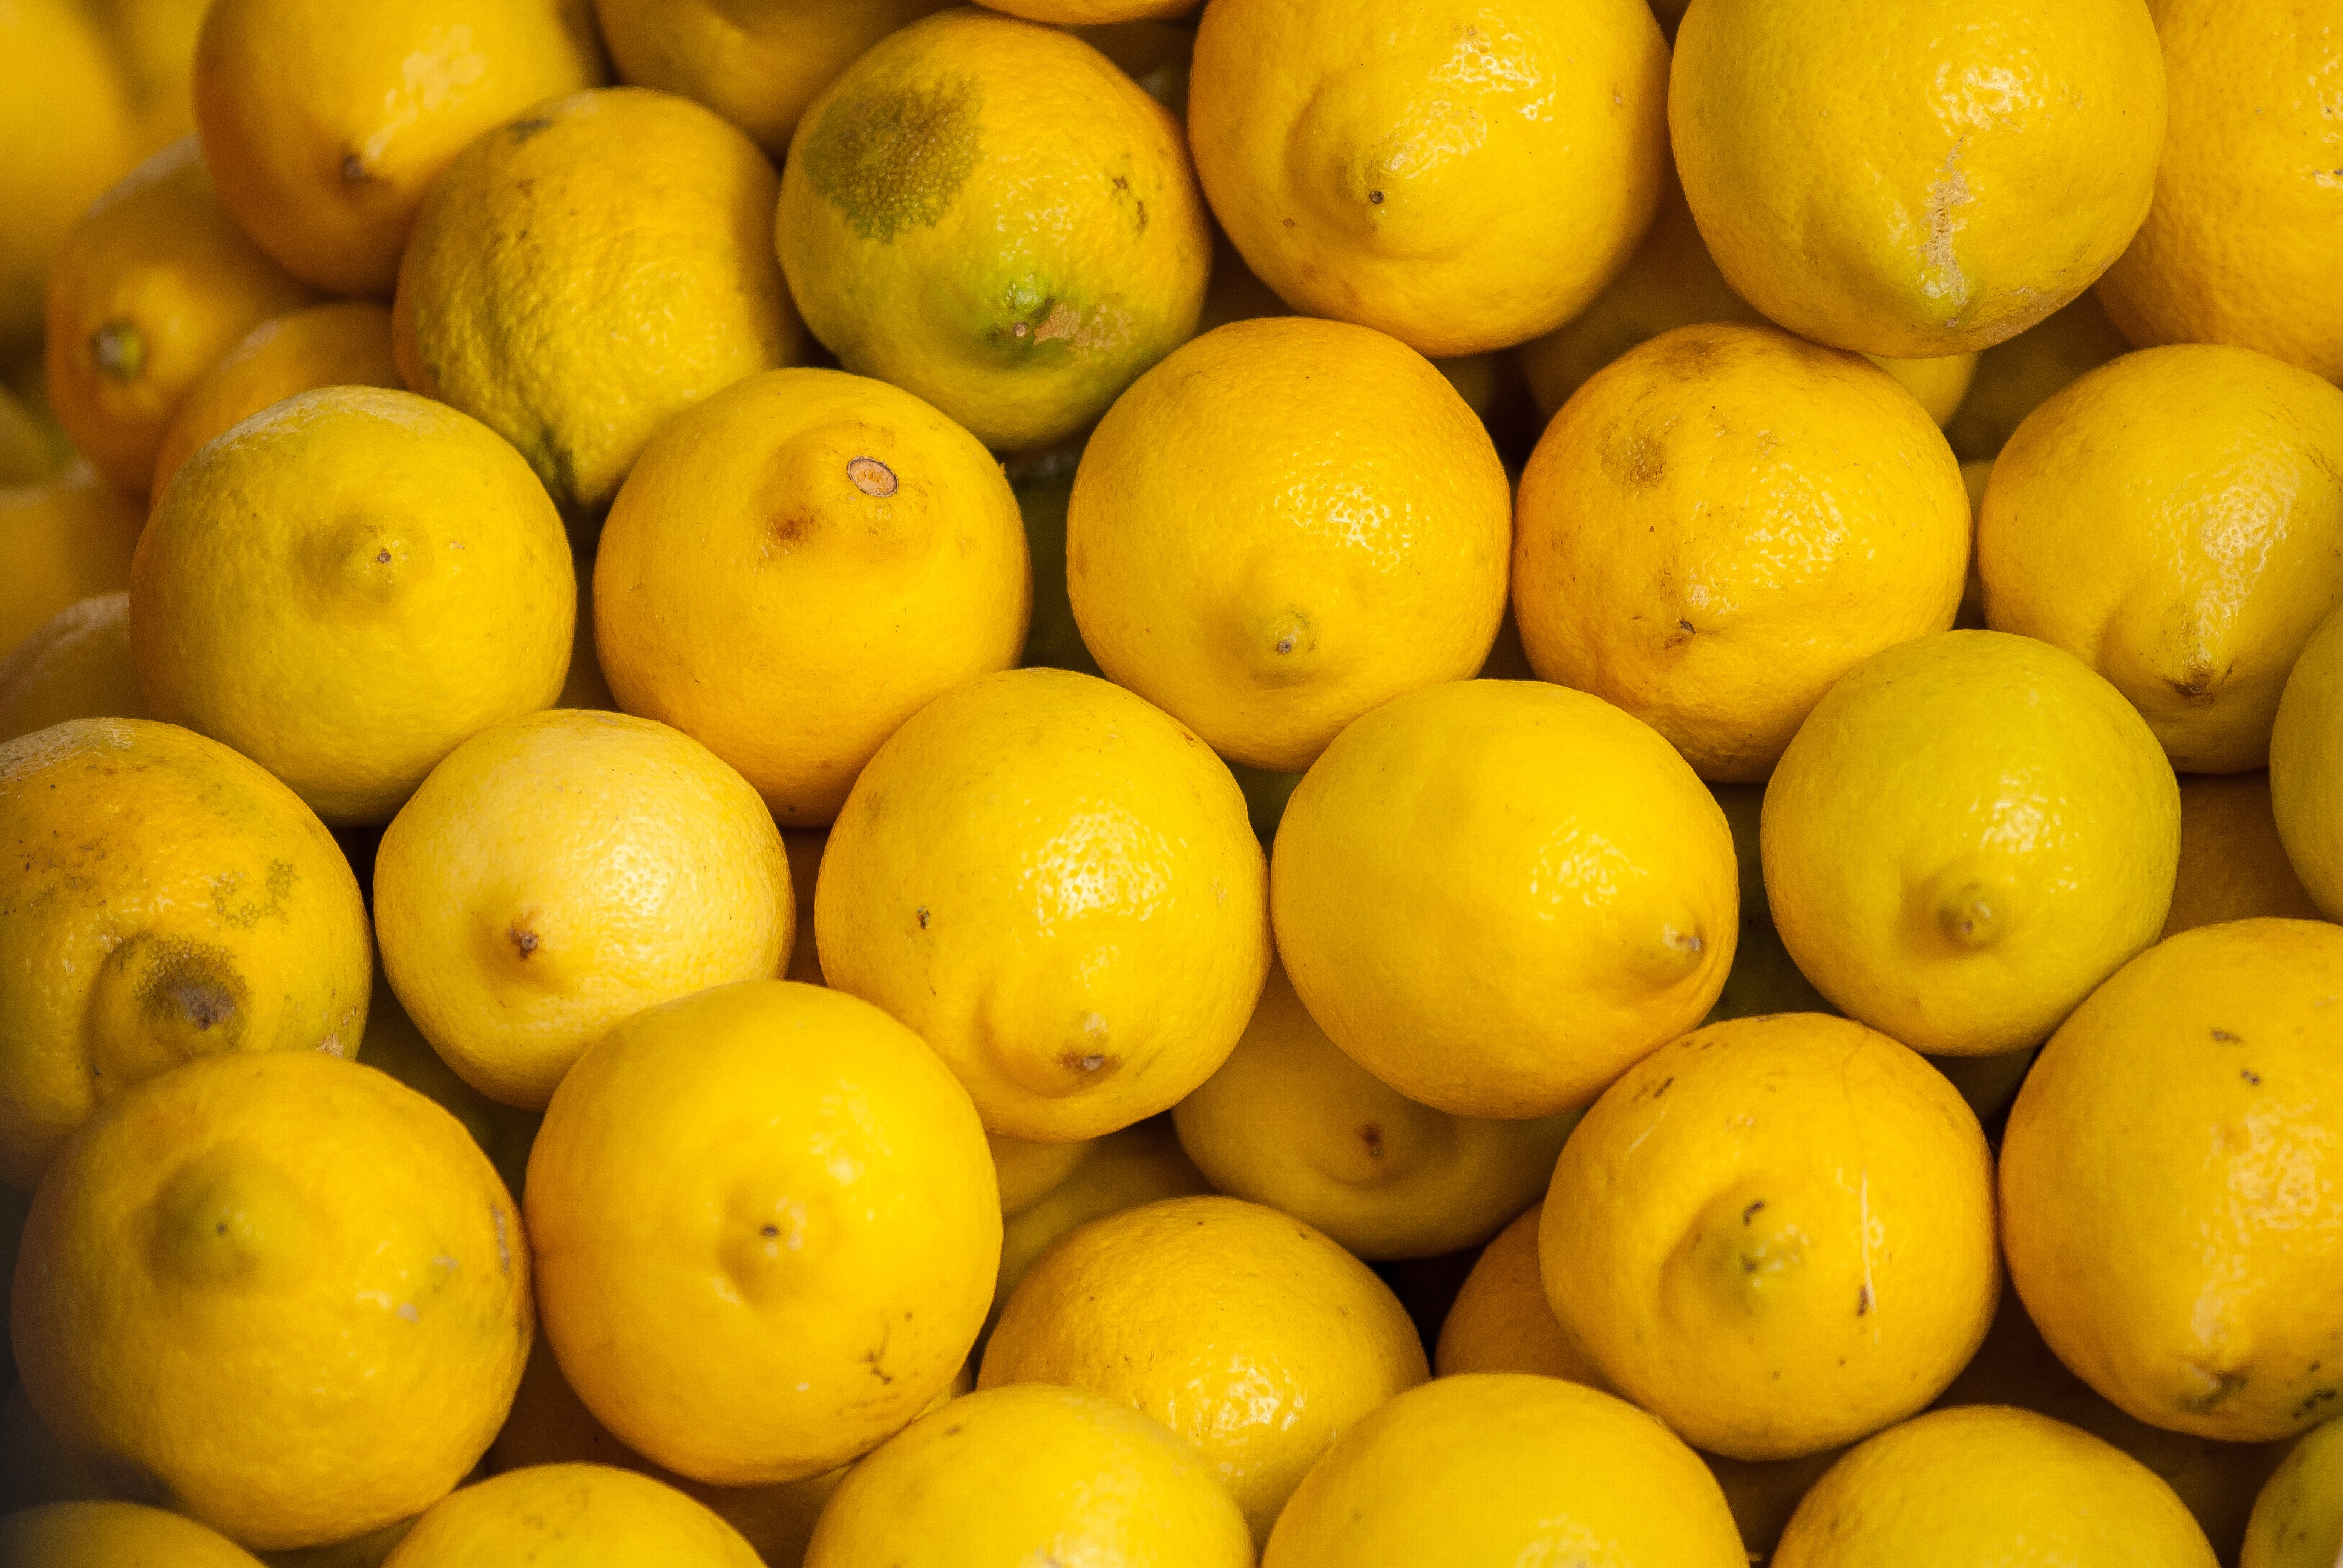
plant, fruit, food, produce, vegetable, kitchen, market, yellow, agriculture, healthy, lemon, lime, colors, vegetables, ved, citrus, flowering plant, fruits and vegetables, bitter orange, acidity, land plant, sweet lemon, meyer lemon, tangelo, yuzu